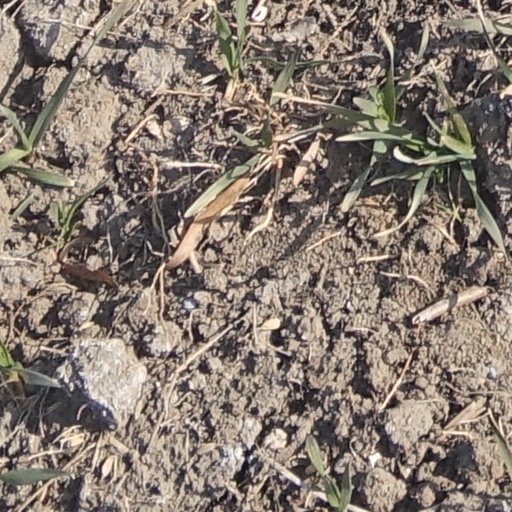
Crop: wheat